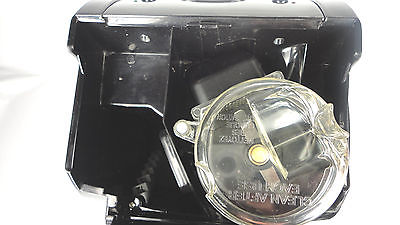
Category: coffee maker